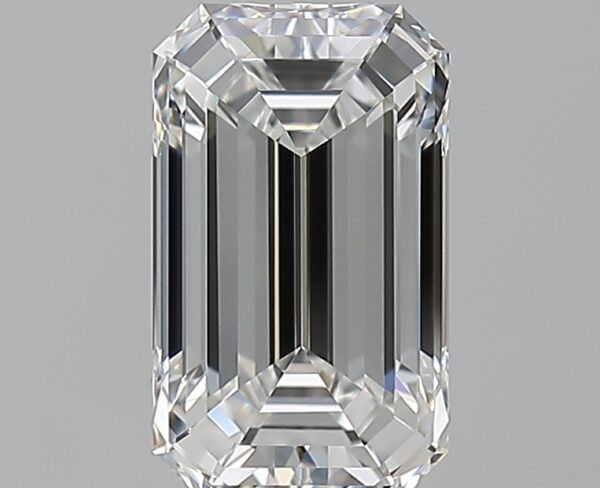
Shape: emerald
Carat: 2.05
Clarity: VVS2
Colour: F
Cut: EX
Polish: EX
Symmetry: EX
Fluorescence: F
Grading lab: GIA
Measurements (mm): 9.61 x 5.74 x 3.88